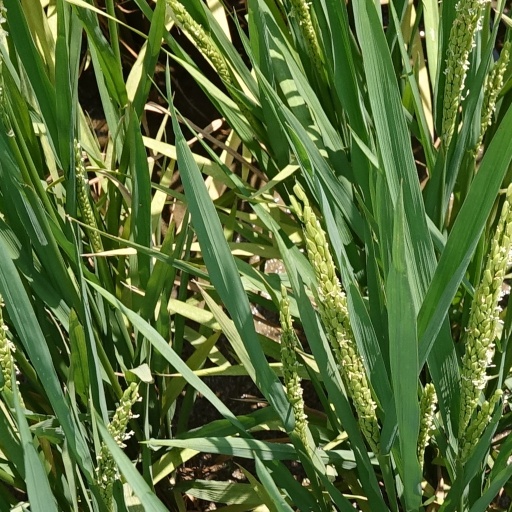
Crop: rice